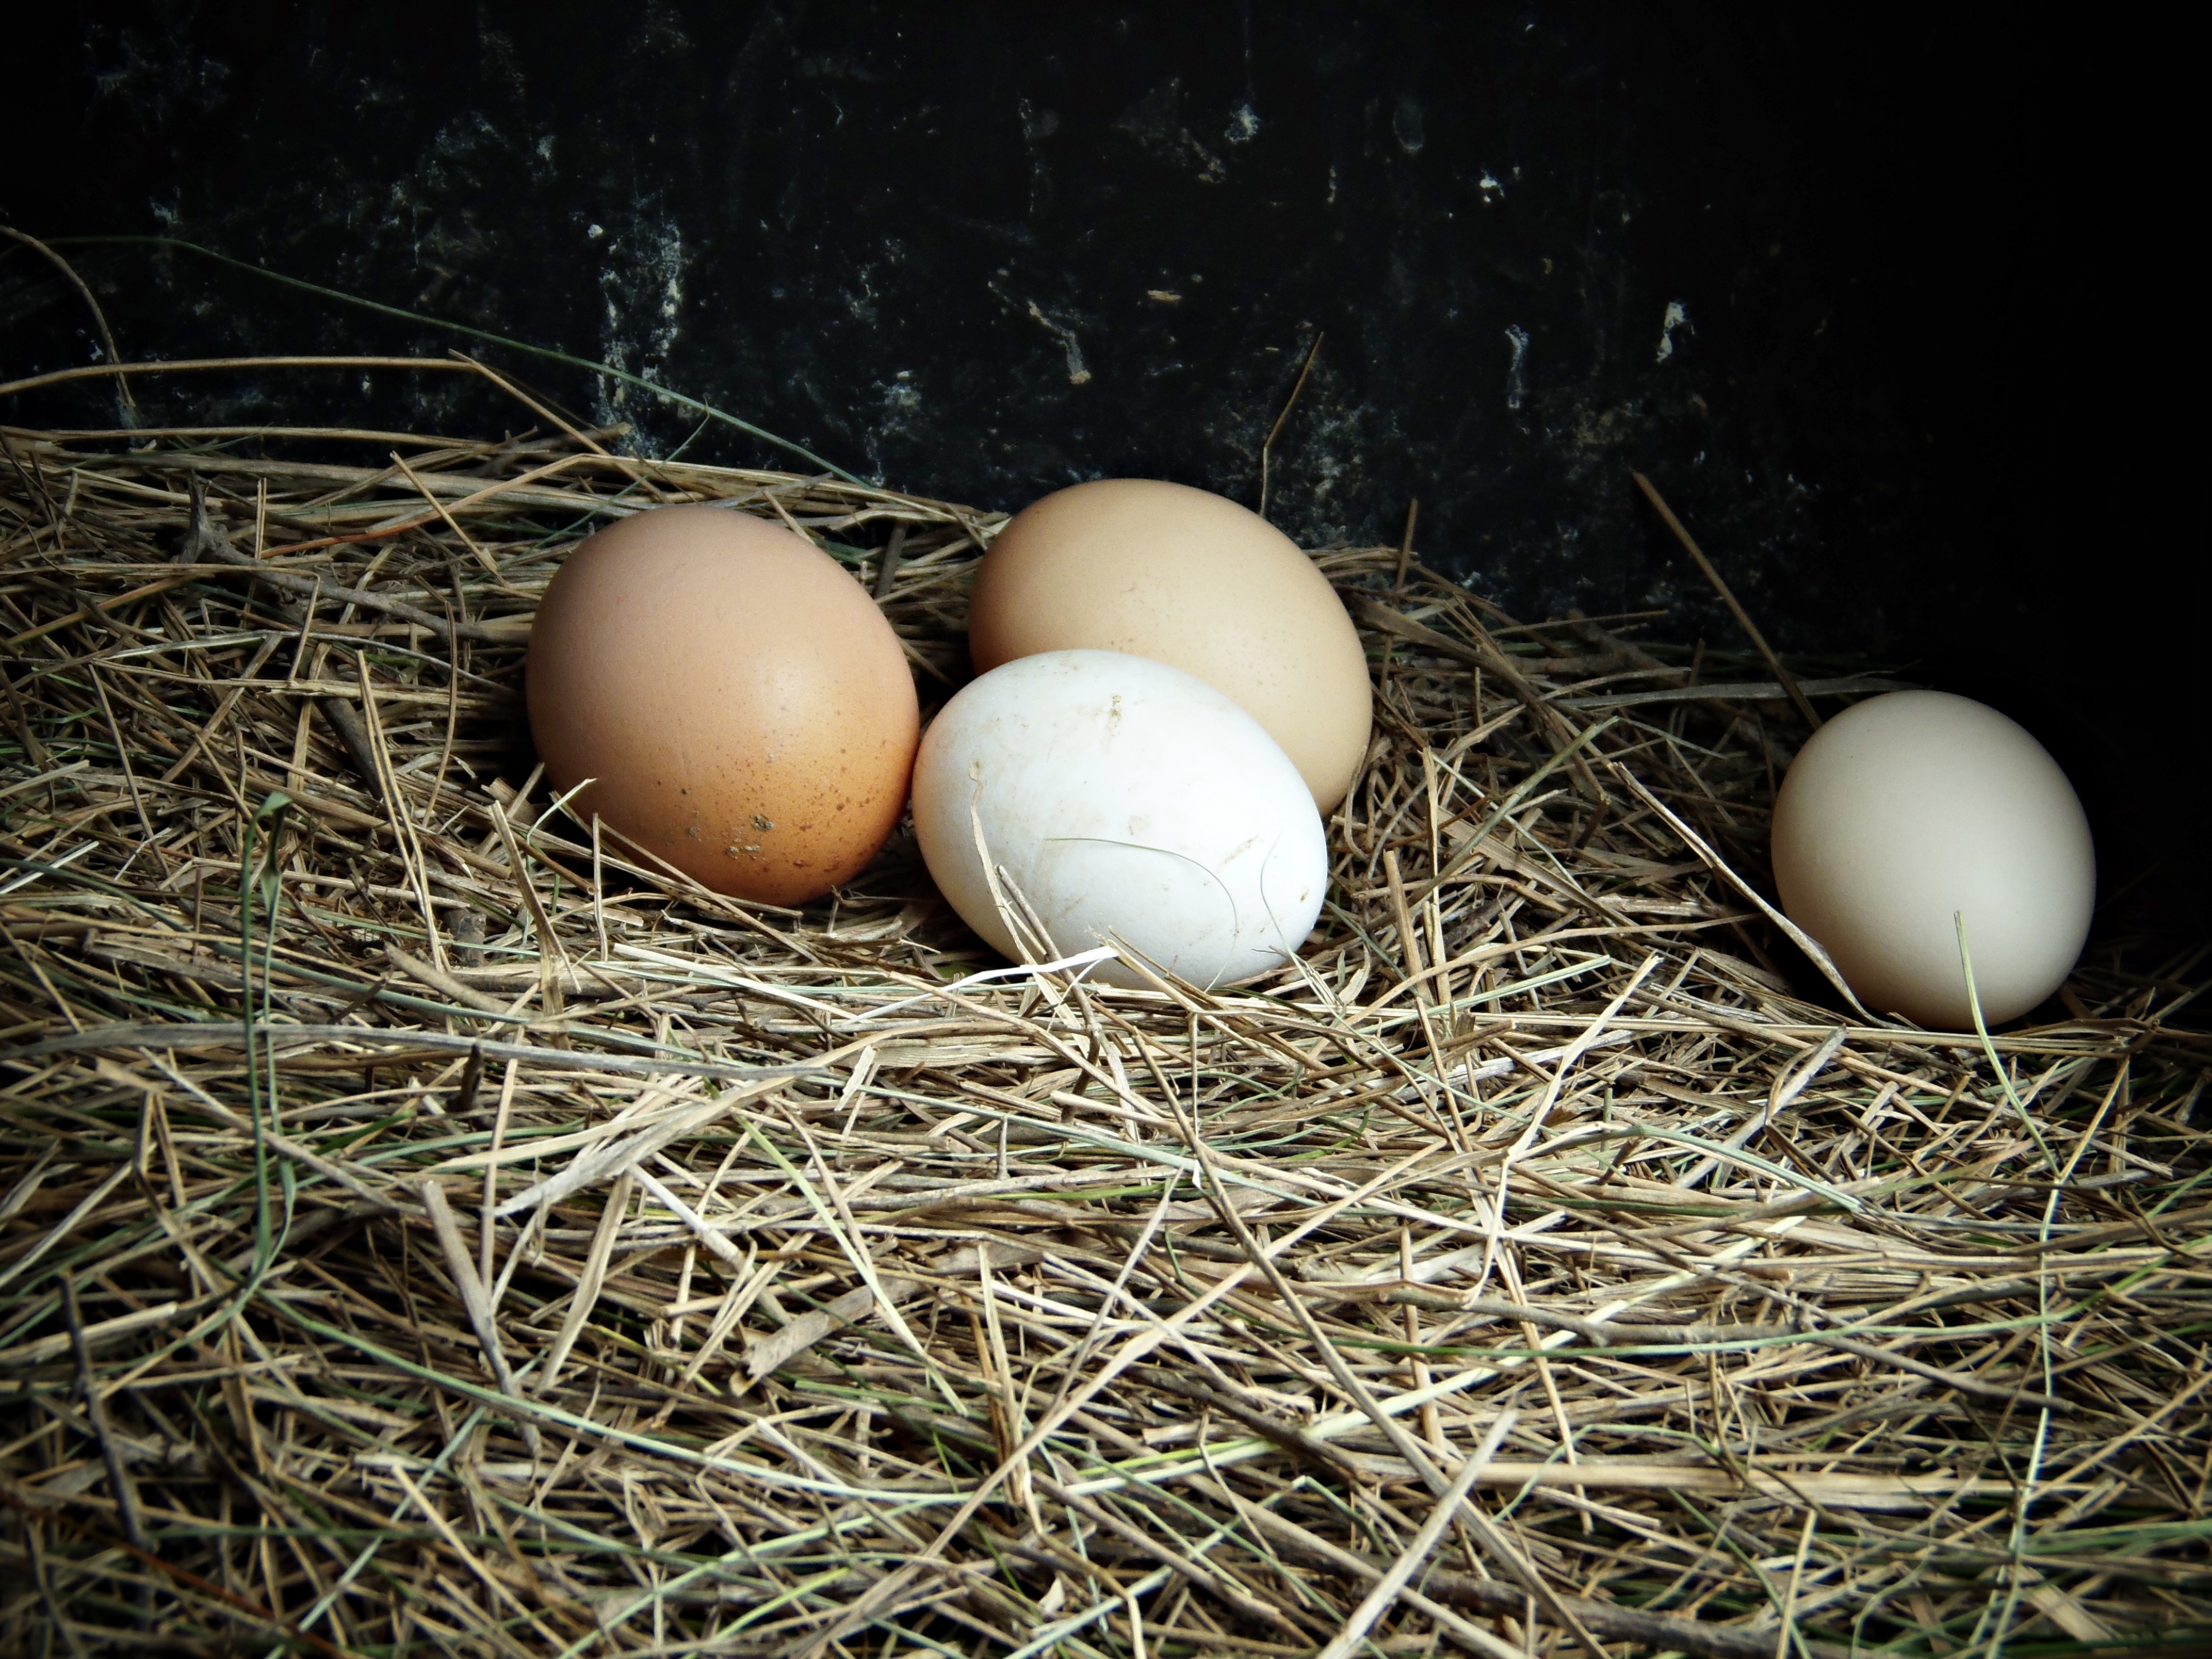
grass, bird, farm, food, egg, eggs, nest, delicacy